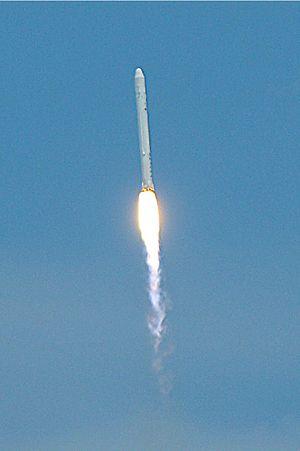
Le Dragon Spacecraft Qualification Unit est un prototype non fonctionnel du cargo spatial Dragon fabriqué par SpaceX, société de transport spatial basée à Hawthorne, en Californie. Après son utilisation pendant les essais au sol pour évaluer la forme et la masse de la capsule Dragon, il est lancé, par SpaceX, en orbite terrestre basse lors du vol inaugural du lanceur Falcon 9, le 4 juin 2010. SpaceX profite du lancement pour évaluer les conditions aérodynamiques sur la capsule et le rendement de la fusée porteuse lors d'un scénario de lancement réel, avant les vols de qualification exigés par la NASA en vertu du programme Commercial Orbital Transportation Services.
Le Falcon 9 est un lanceur moyen partiellement réutilisable développé par la société SpaceX dont la dernière version peut placer une charge utile de 22,8 tonnes en orbite basse ou de 8,3 tonnes en orbite de transfert géostationnaire. Le premier tir a eu lieu le 4 juin 2010. L'objectif de SpaceX est de fournir un lanceur permettant d'abaisser fortement le prix des mises en orbite grâce à des coûts de fabrication modérés, la récupération et réutilisation des étages. SpaceX a signé en décembre 2008 un contrat avec la National Aeronautics and Space Administration pour assurer une partie du ravitaillement de la Station spatiale internationale jusqu'à 2015 à l'aide du lanceur Falcon 9 et du cargo spatial SpaceX Dragon, contrat qui fut ensuite prolongé jusqu'en 2024. Le lanceur a également été un des candidats pour la relève des équipages de la Station spatiale internationale qui ont été transportés le 30 mai 2020 dans une version habitée du vaisseau cargo Dragon nommée Crew Dragon.
SpaceX, officiellement Space Exploration Technologies Corporation, est une entreprise américaine du domaine de l'astronautique et du vol spatial. Fondée le 6 mai 2002 par l'entrepreneur Elon Musk, il s'agit de l'un des deux prestataires privés à qui la National Aeronautics and Space Administration a confié un contrat de transport de fret vers la Station spatiale internationale dans le cadre du programme COTS. L'entreprise développe par ailleurs des projets d'exploration spatiale vers la Lune et Mars, et le programme Starlink d'accès à haut débit à Internet par satellites sur Terre.